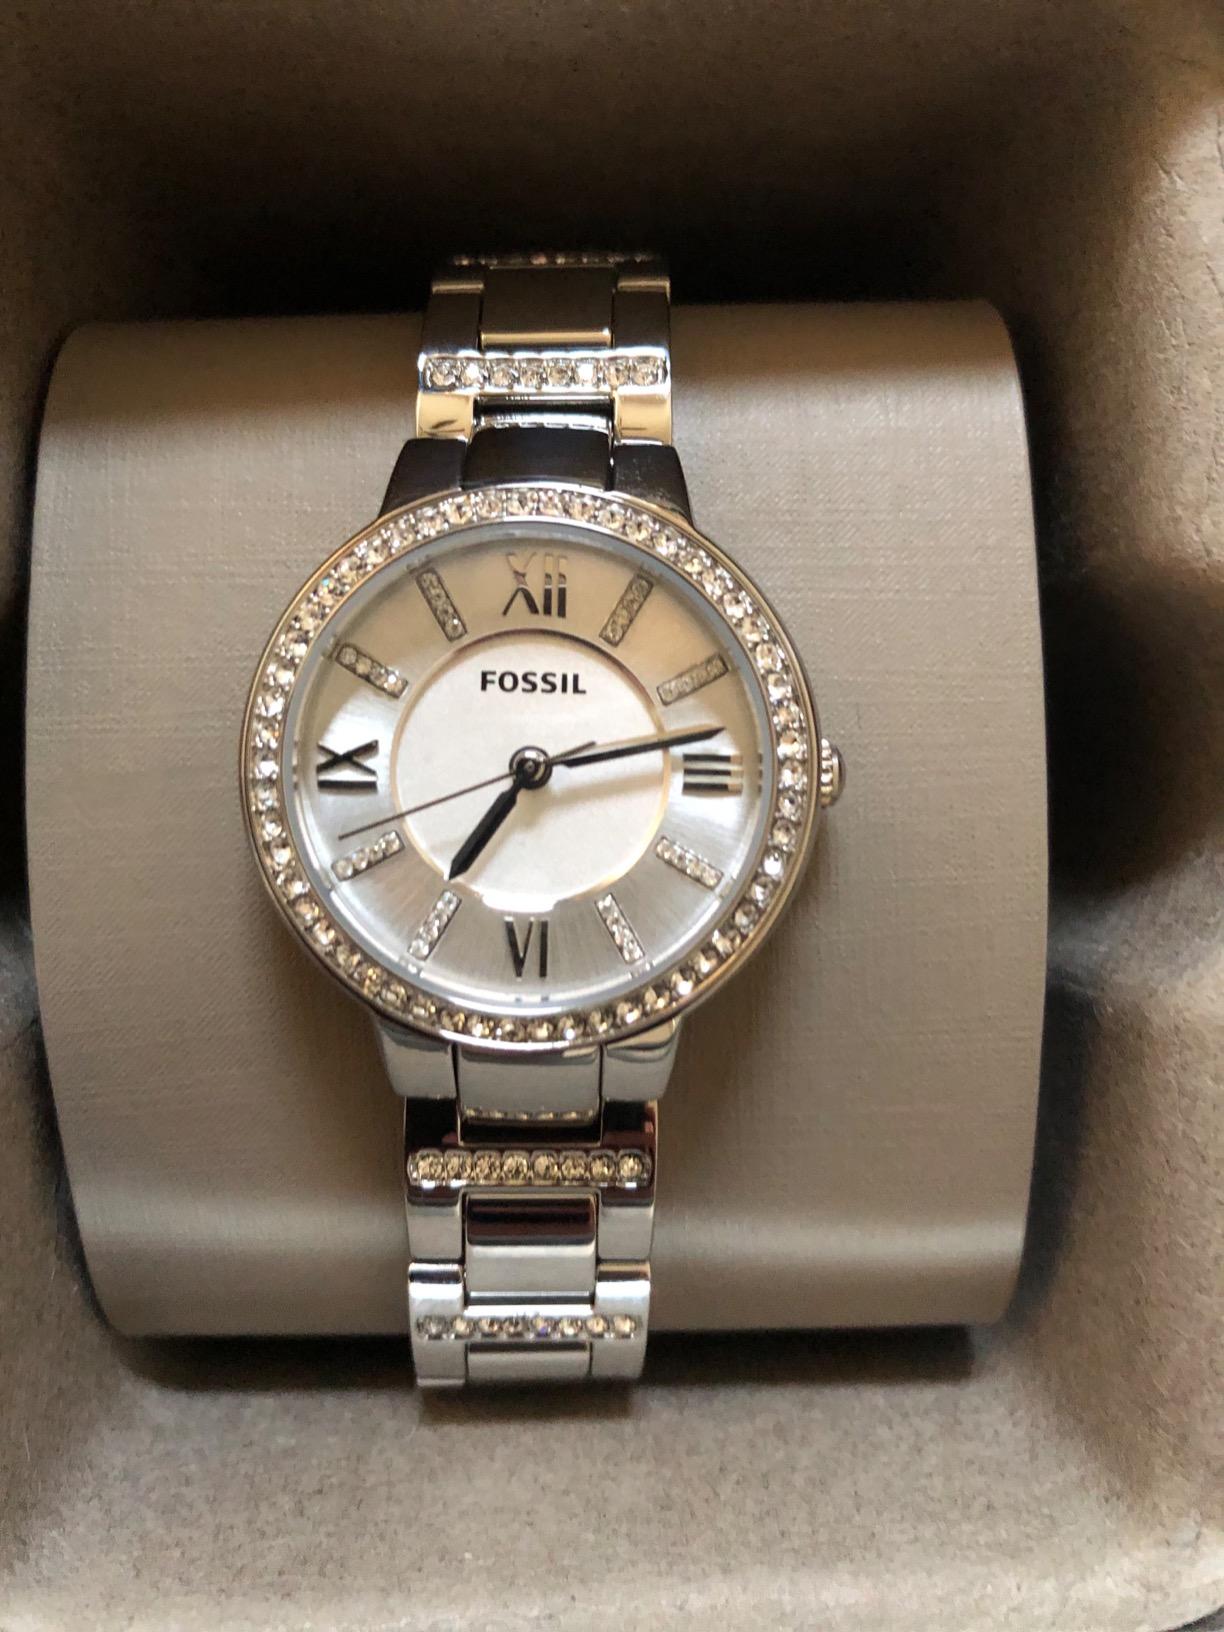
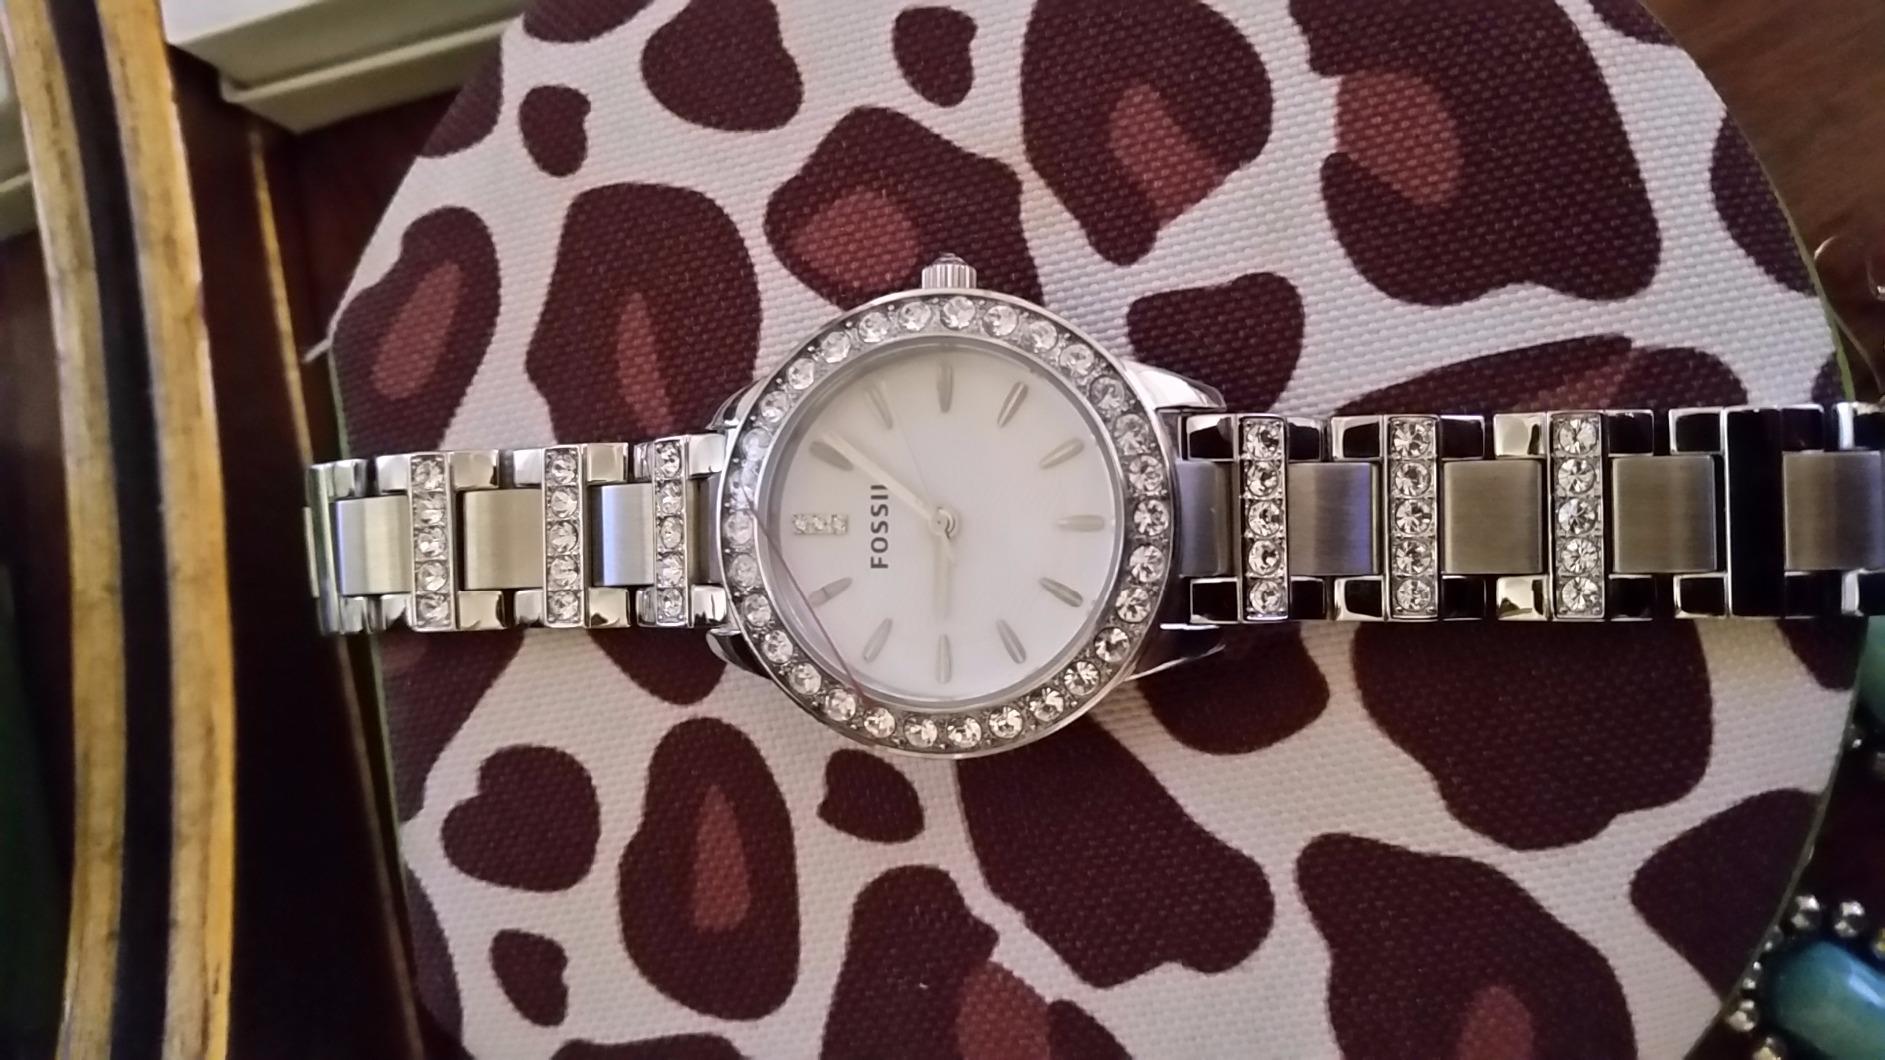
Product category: accessories_watch
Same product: no